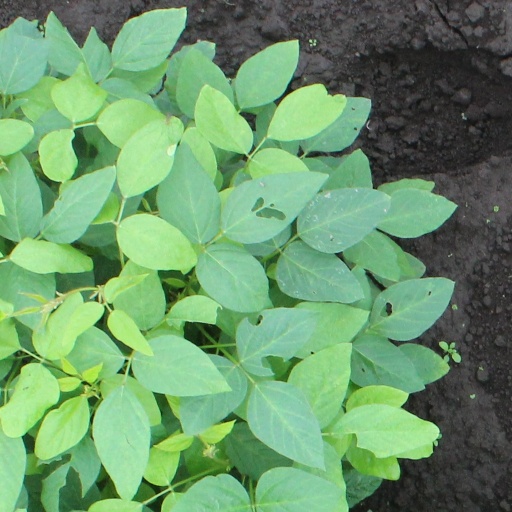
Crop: soybean